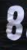
Number: 8